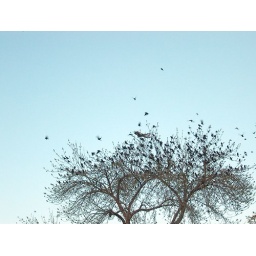
An airplane flies over a tree full of birds.